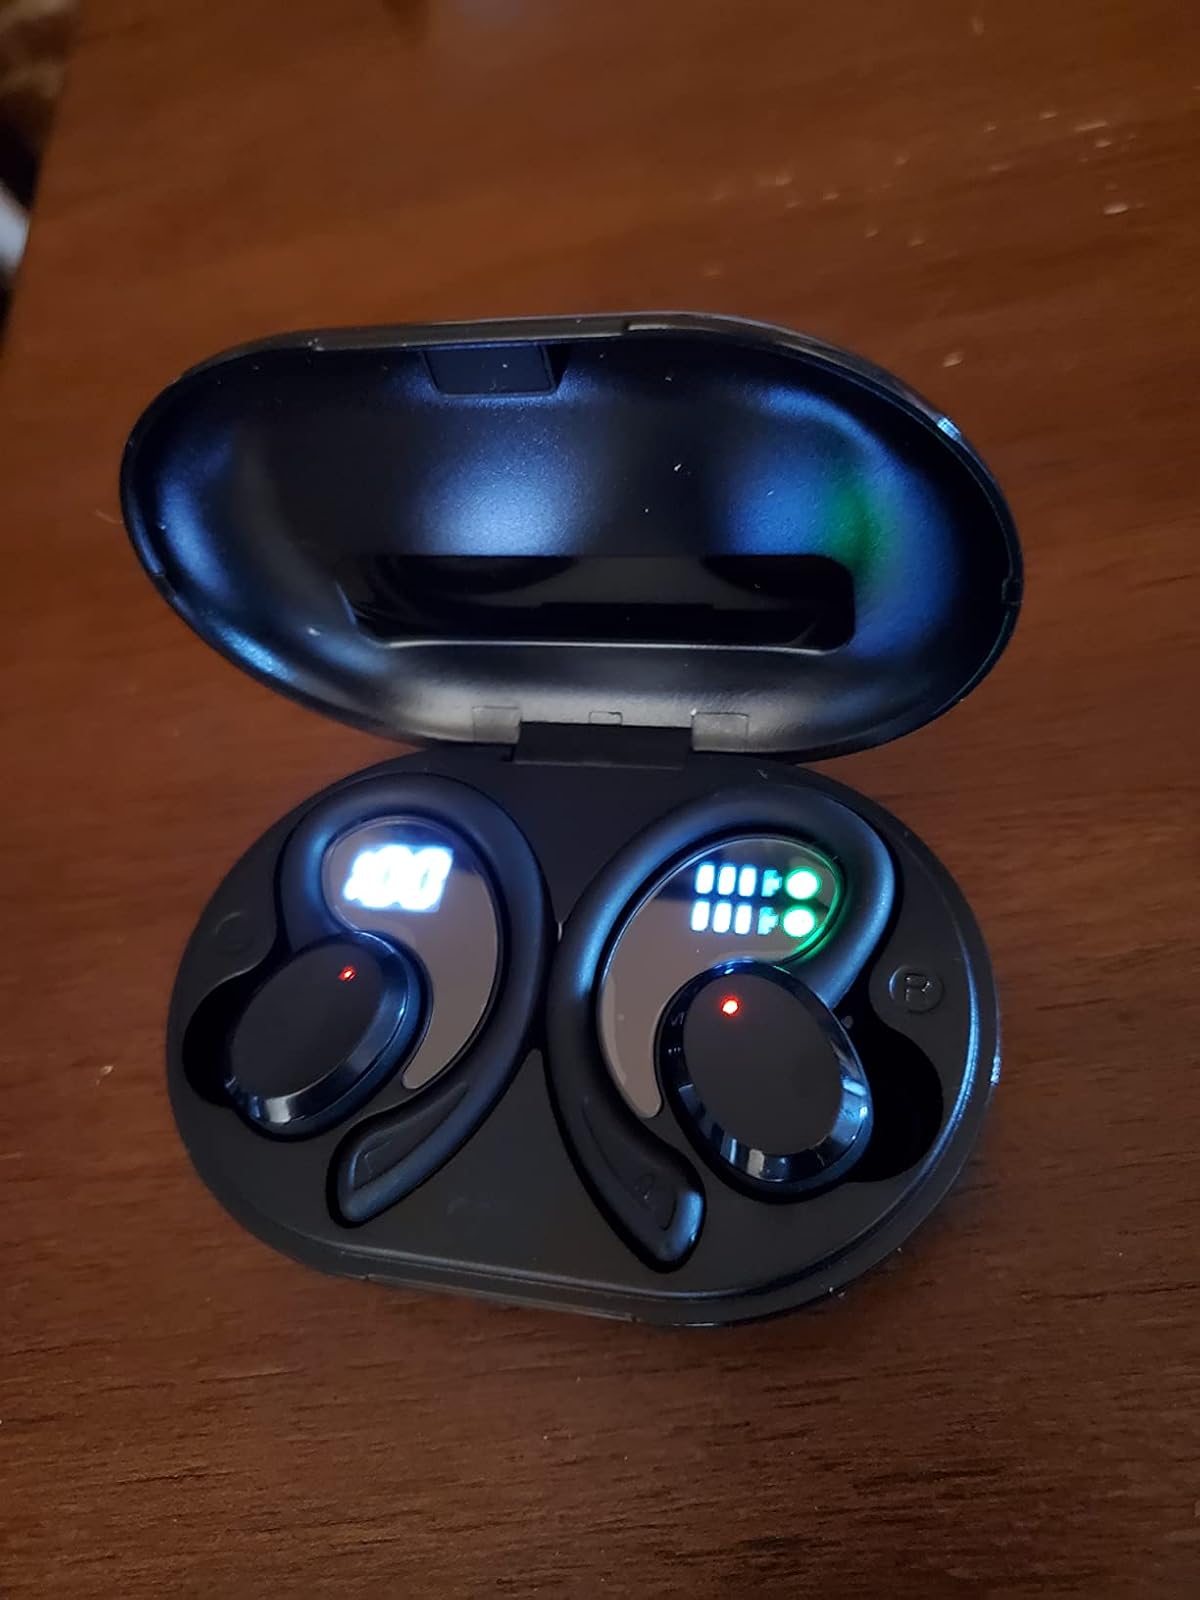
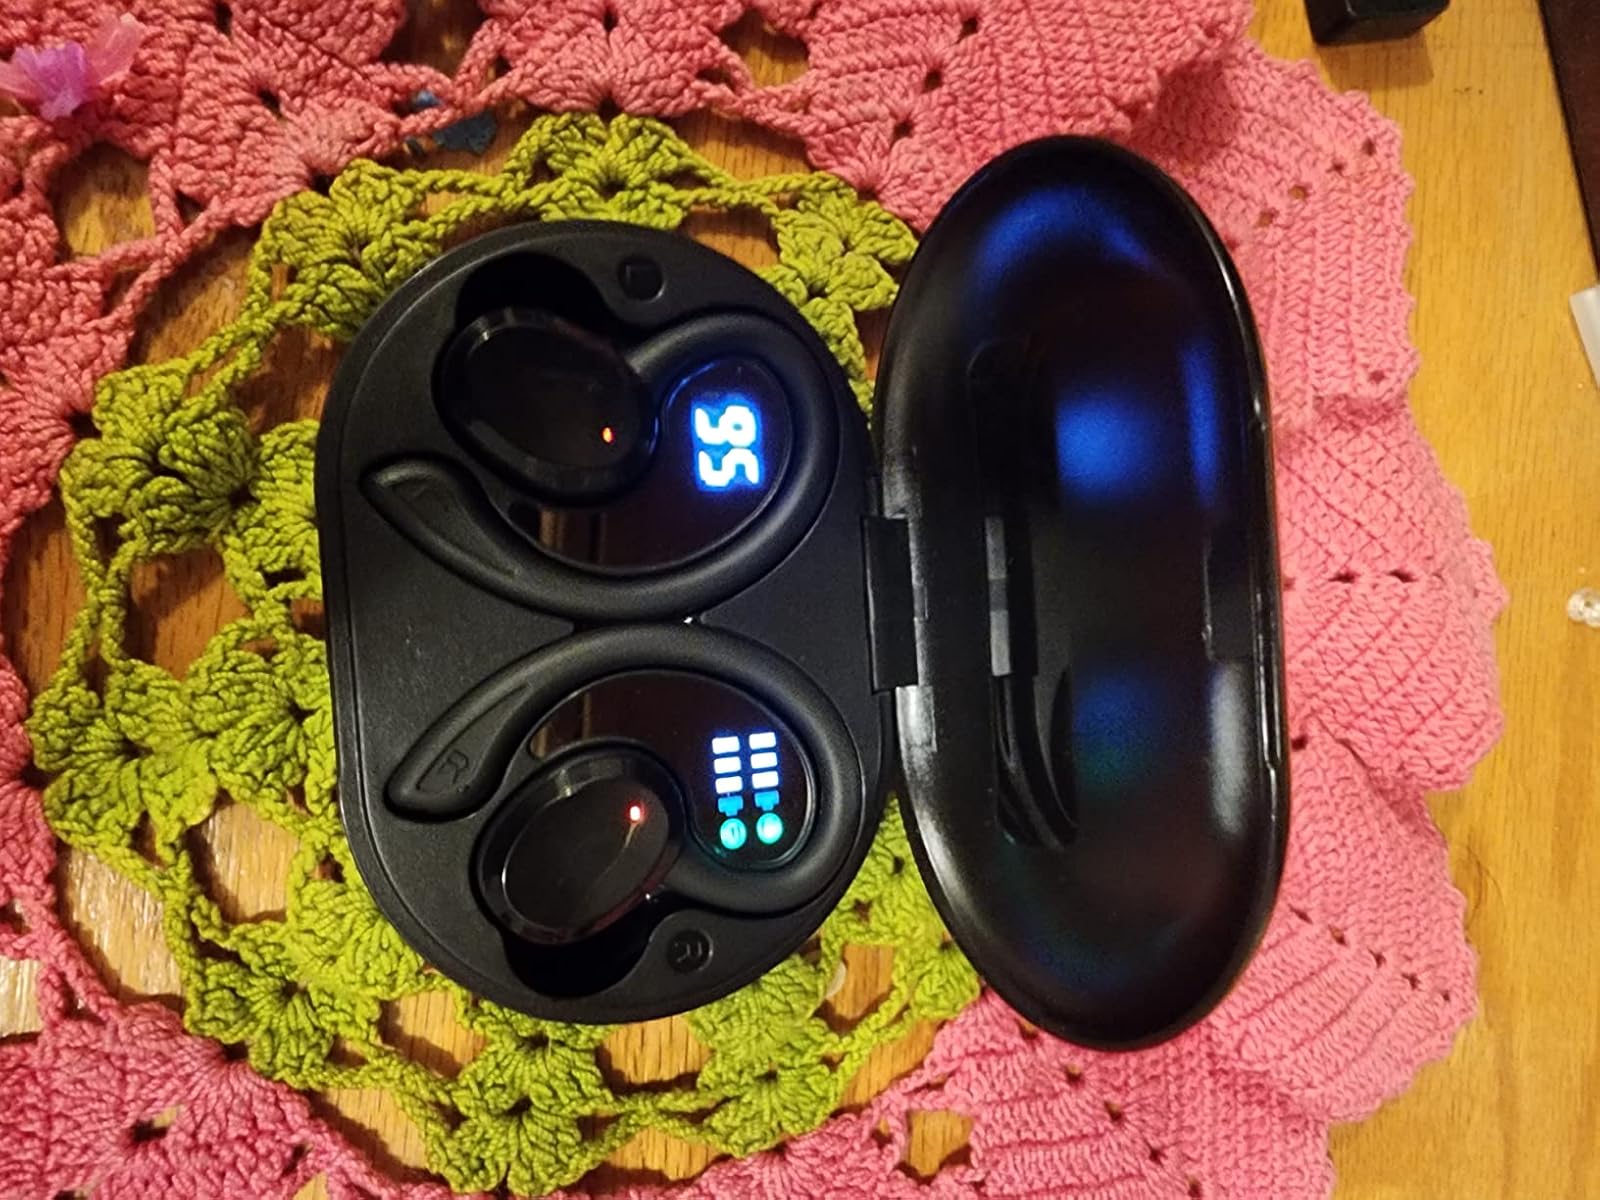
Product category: earbuds
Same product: yes